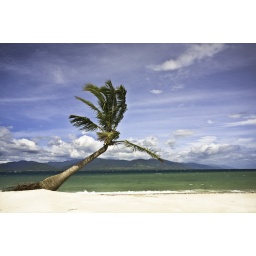
Single Coconut tree at the edge of a tiny island called Isla Puting Buhangin off the coast of Palawan in the Philippines.